Chen Bingkun

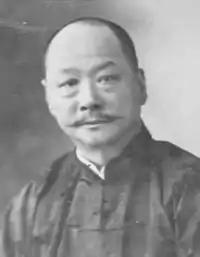
Chen Bingkun.

Chen Bingkun,,(1868 – September 1927) was born in 1868 in Liujiang, Guangxi, China. A general in the late Qing Period, he was commander of the 1st Division of the Guangxi Provincial Army. As a supporter of the Old Guangxi Clique he became the military governor of Guangxi from 1916-17, civil governor of Guangxi in 1916 and military governor of Guangdong in 1917. With Lu Rongting he opposed the southern government led by Sun Yat-sen. In 1920 Chen Jiongming, acting for Sun Yat-sen, pushed them out of Guangdong in the First Ao-Gui War. In 1921 he invaded Guangxi, igniting the Second Ao-Gui War. Lu sent two wings of his army, one led by Tan Haoming and the other under Shen Hongying, into Guangdong where they drove back the Cantonese and occupied Qinzhou and Lianzhou. However, the center at Wuzhou, commanded by Chen Binghun, collapsed and Chen Jiongming drove up the rivers while allies came in from the north, forcing Lu Rongting to step down in July 1921. By August Chen had occupied Nanning, defeating the Old Guangxi clique and Chen Binghun. Chen died in September 1927.